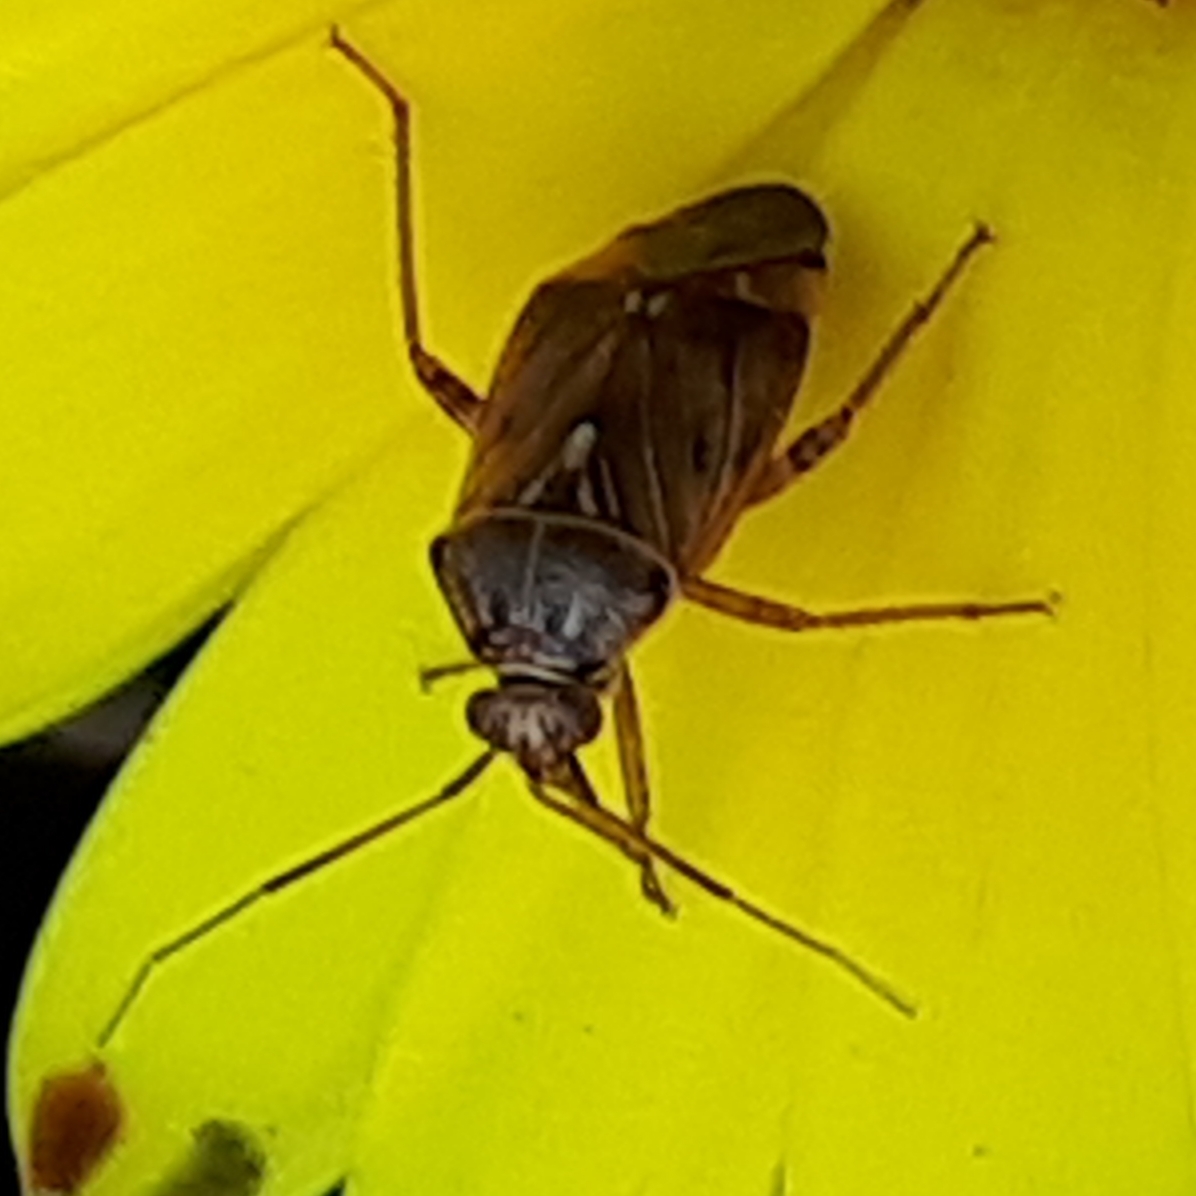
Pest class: lygus_bug